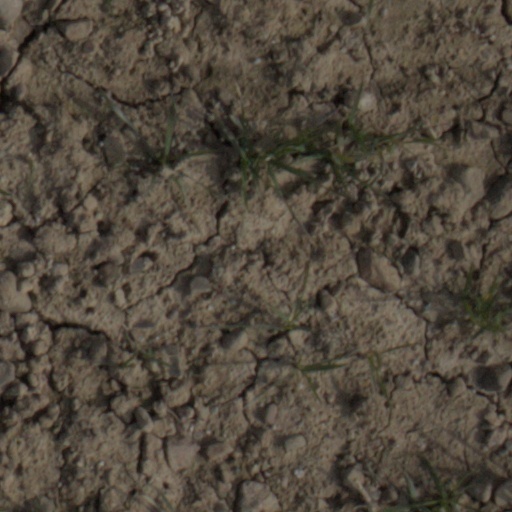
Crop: wheat